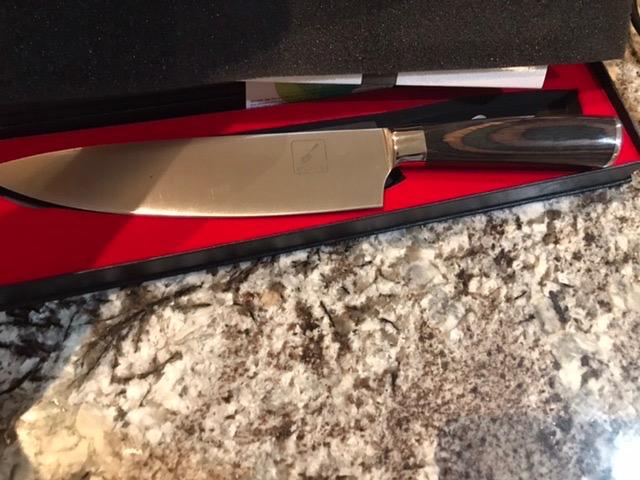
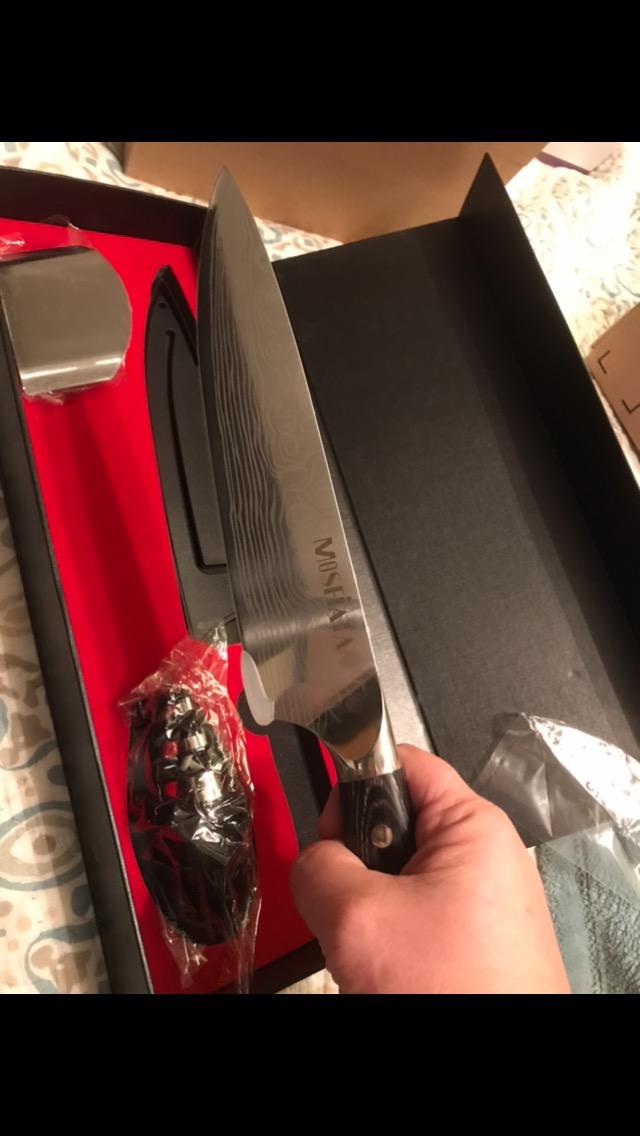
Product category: items_knife
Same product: no